Spanish cruiser Canarias

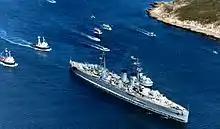
"Canarias" sailing to be scrapped in 1977

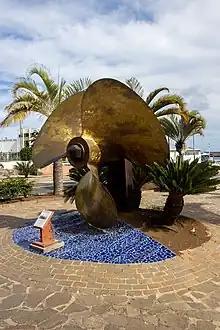
The propeller of "Canarias" on display in Santa Cruz de Tenerife in 2020

The cruiser remained in commission (due to several repair and refit periods) as the fleet flagship throughout her career. A major refit was planned for "Canarias" around 1973 to further extend the vessel's life, but a survey of her condition (conducted with help of US Navy personnel) concluded she was too old and obsolete to warrant the work. Some effort was made to turn her into a museum ship, but very little funds were raised for the plan. She was decommissioned in 1975 and then sold for scrap in 1977, but was able to steam under her own power to the scrapyard.